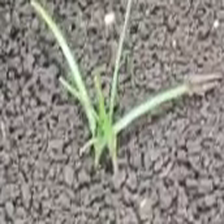
Weed species: Digitaria_SP_(Digitaria Sanguinalis )